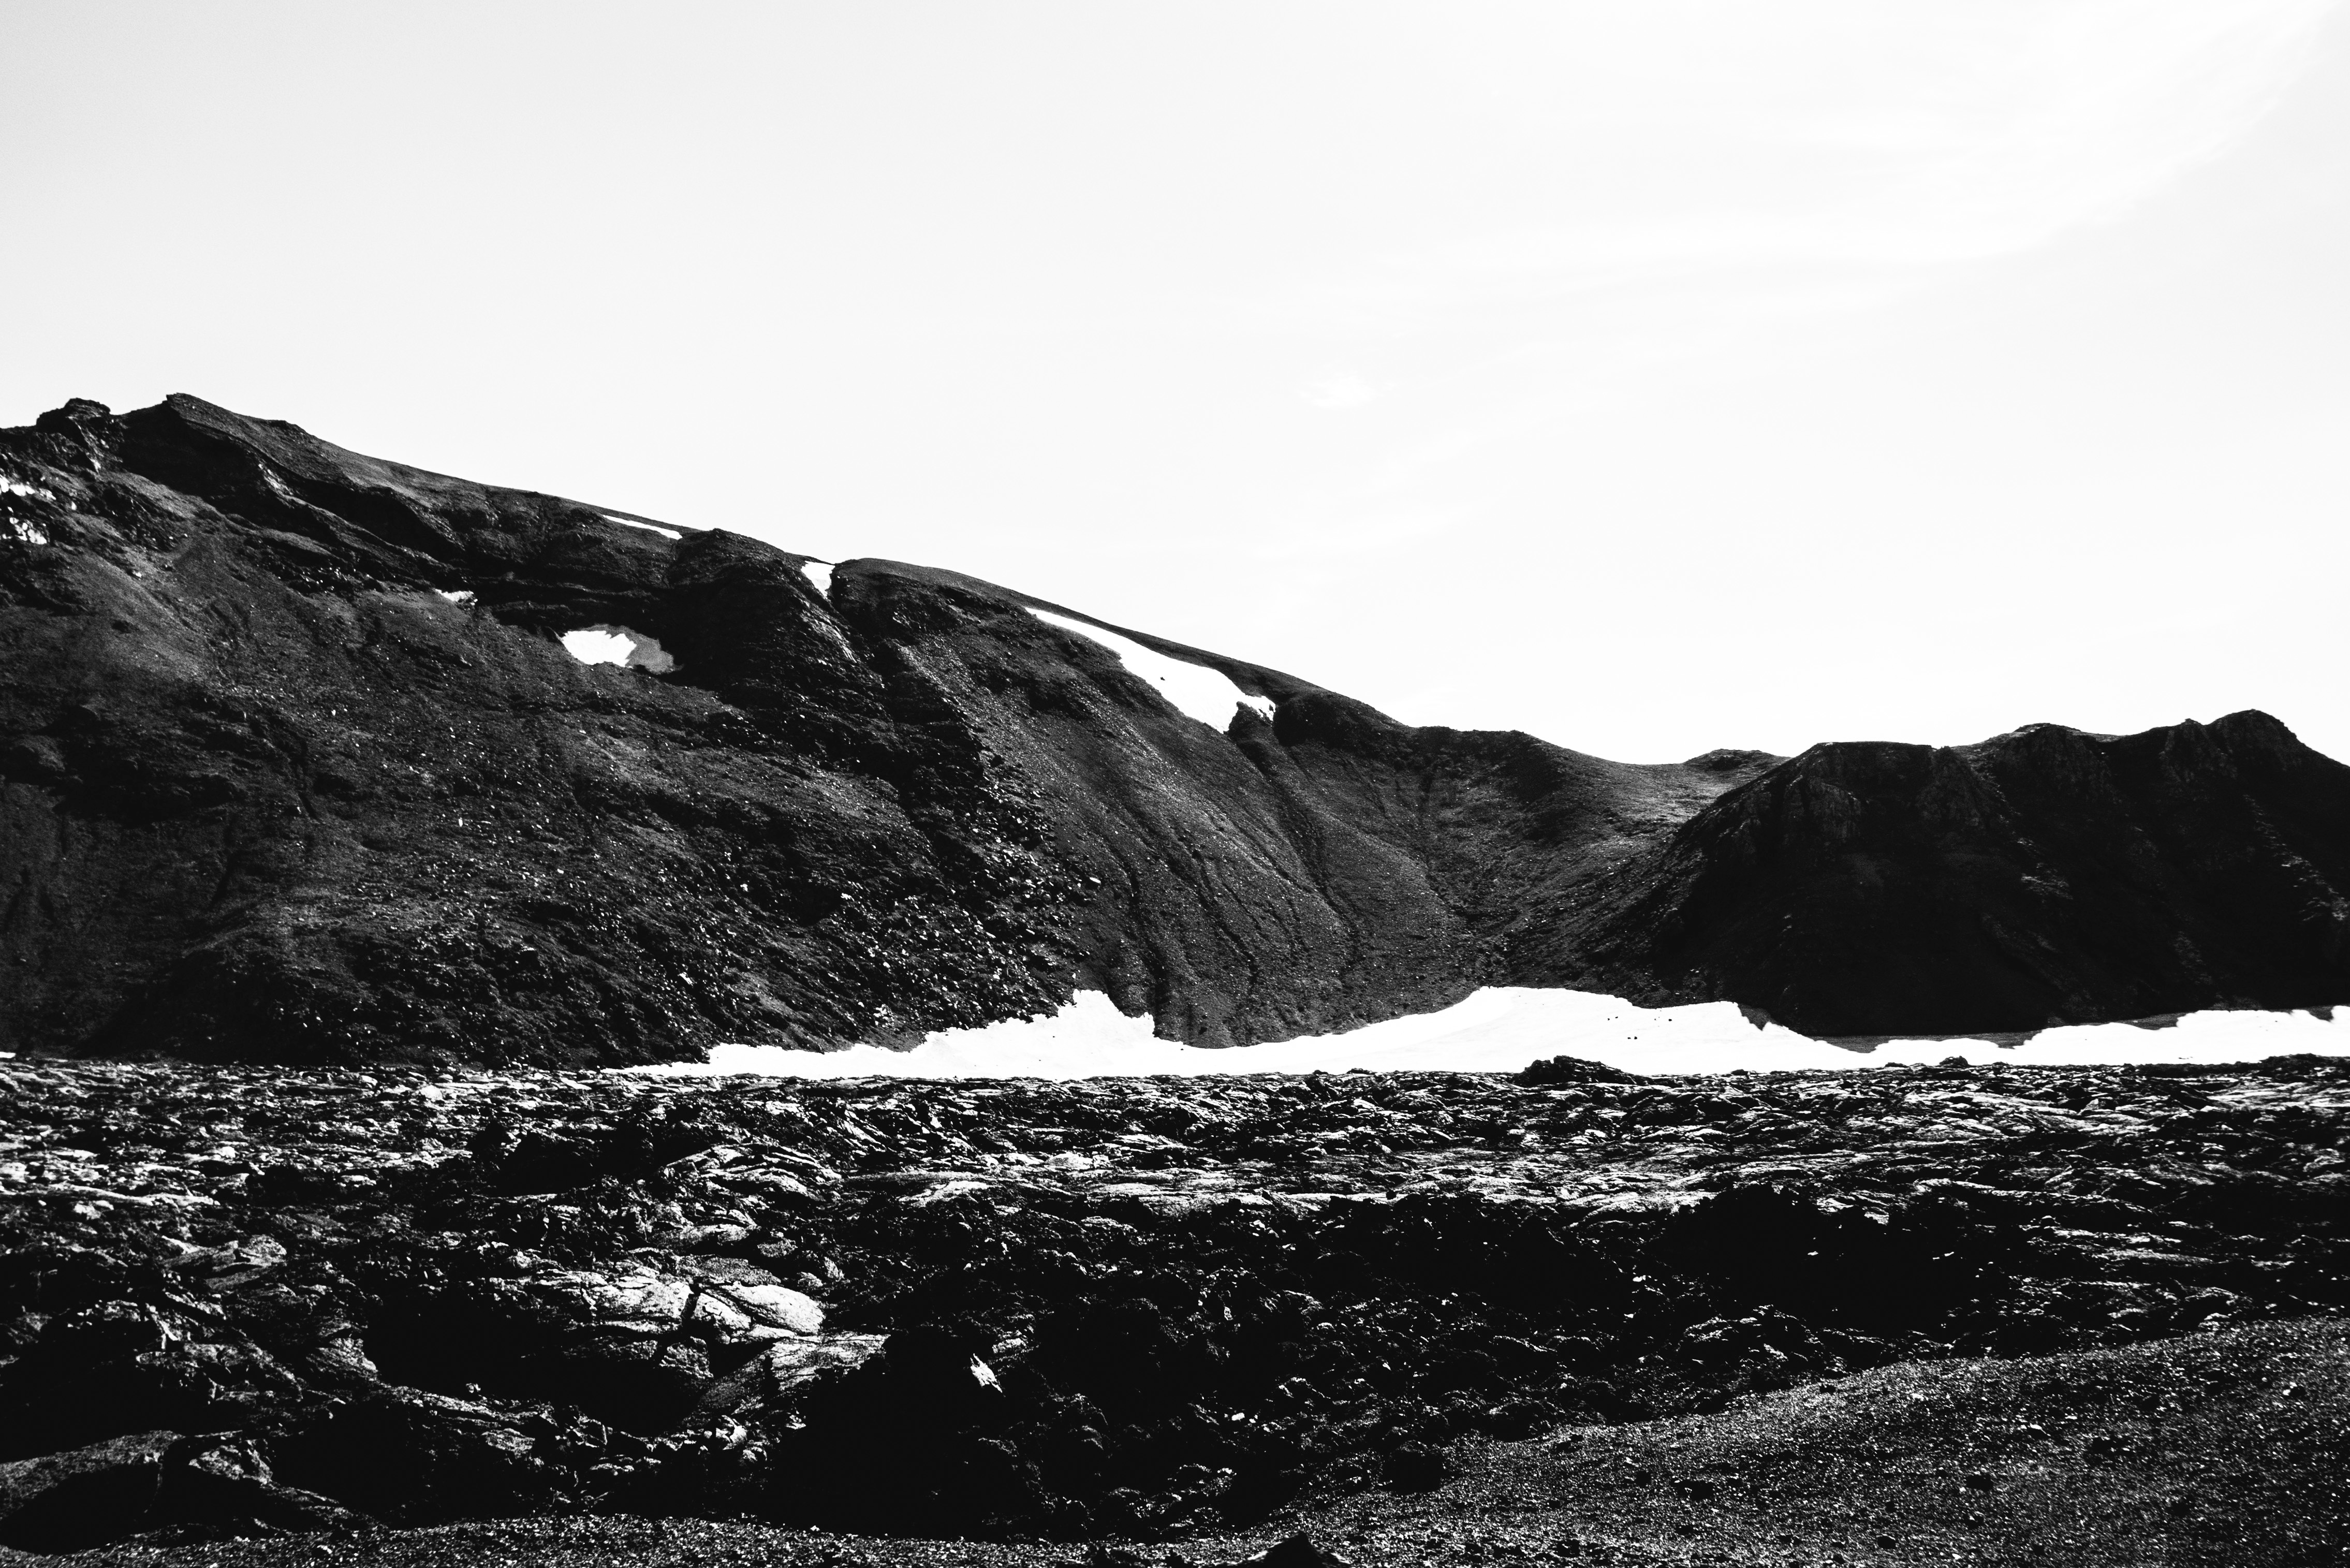
sea, coast, rock, ocean, mountain, snow, black and white, white, photography, wave, cliff, black, monochrome, terrain, monochrome photography